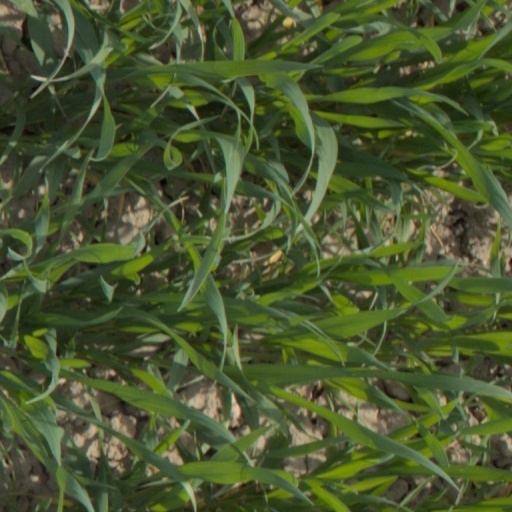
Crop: wheat